Steinberg, Norway

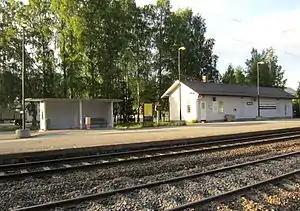
Steinberg station on the Sørlandet Line

Steinberg is a small village in Nedre Eiker municipality in Buskerud county, Norway.